Answer in natural language. Considering the relative positions, where is sixdrawer dresser in gray (highlighted by a blue box) with respect to modern black leather chair (highlighted by a red box)? Choose between the following options: below or above
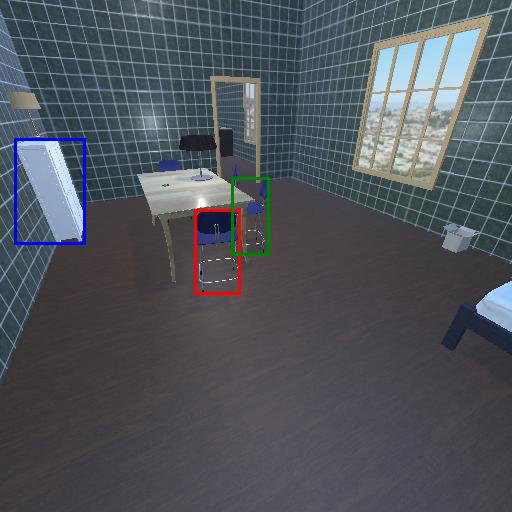
<answer>above</answer>